Assassination of Olof Palme

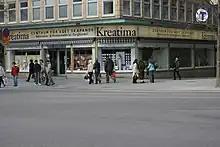
Crossing of Sveavägen–Tunnelgatan where Palme was shot.

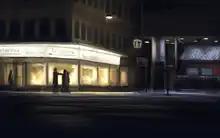
An artist's impression of the assassination.

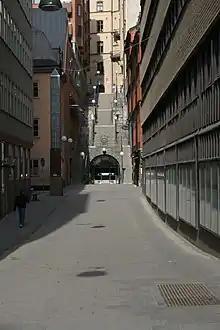
Tunnelgatan. The assassin's immediate escape route.

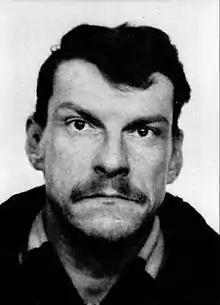
Mugshot of Christer Pettersson

At 20:30 the Palmes left their apartment, unescorted, heading for the Gamla stan metro station. Several people witnessed their short walk to the station and, according to the later police investigation, commented on the lack of bodyguards. The couple took the subway train to the Rådmansgatan station, from where they walked to the Grand Cinema. They met their son and his girlfriend just outside the cinema around 21:00. Olof Palme had not yet purchased tickets which were by then almost sold out. Recognizing the prime minister, the ticket clerk wanted him to have the best seats, and therefore sold Palme the theatre director's seats.